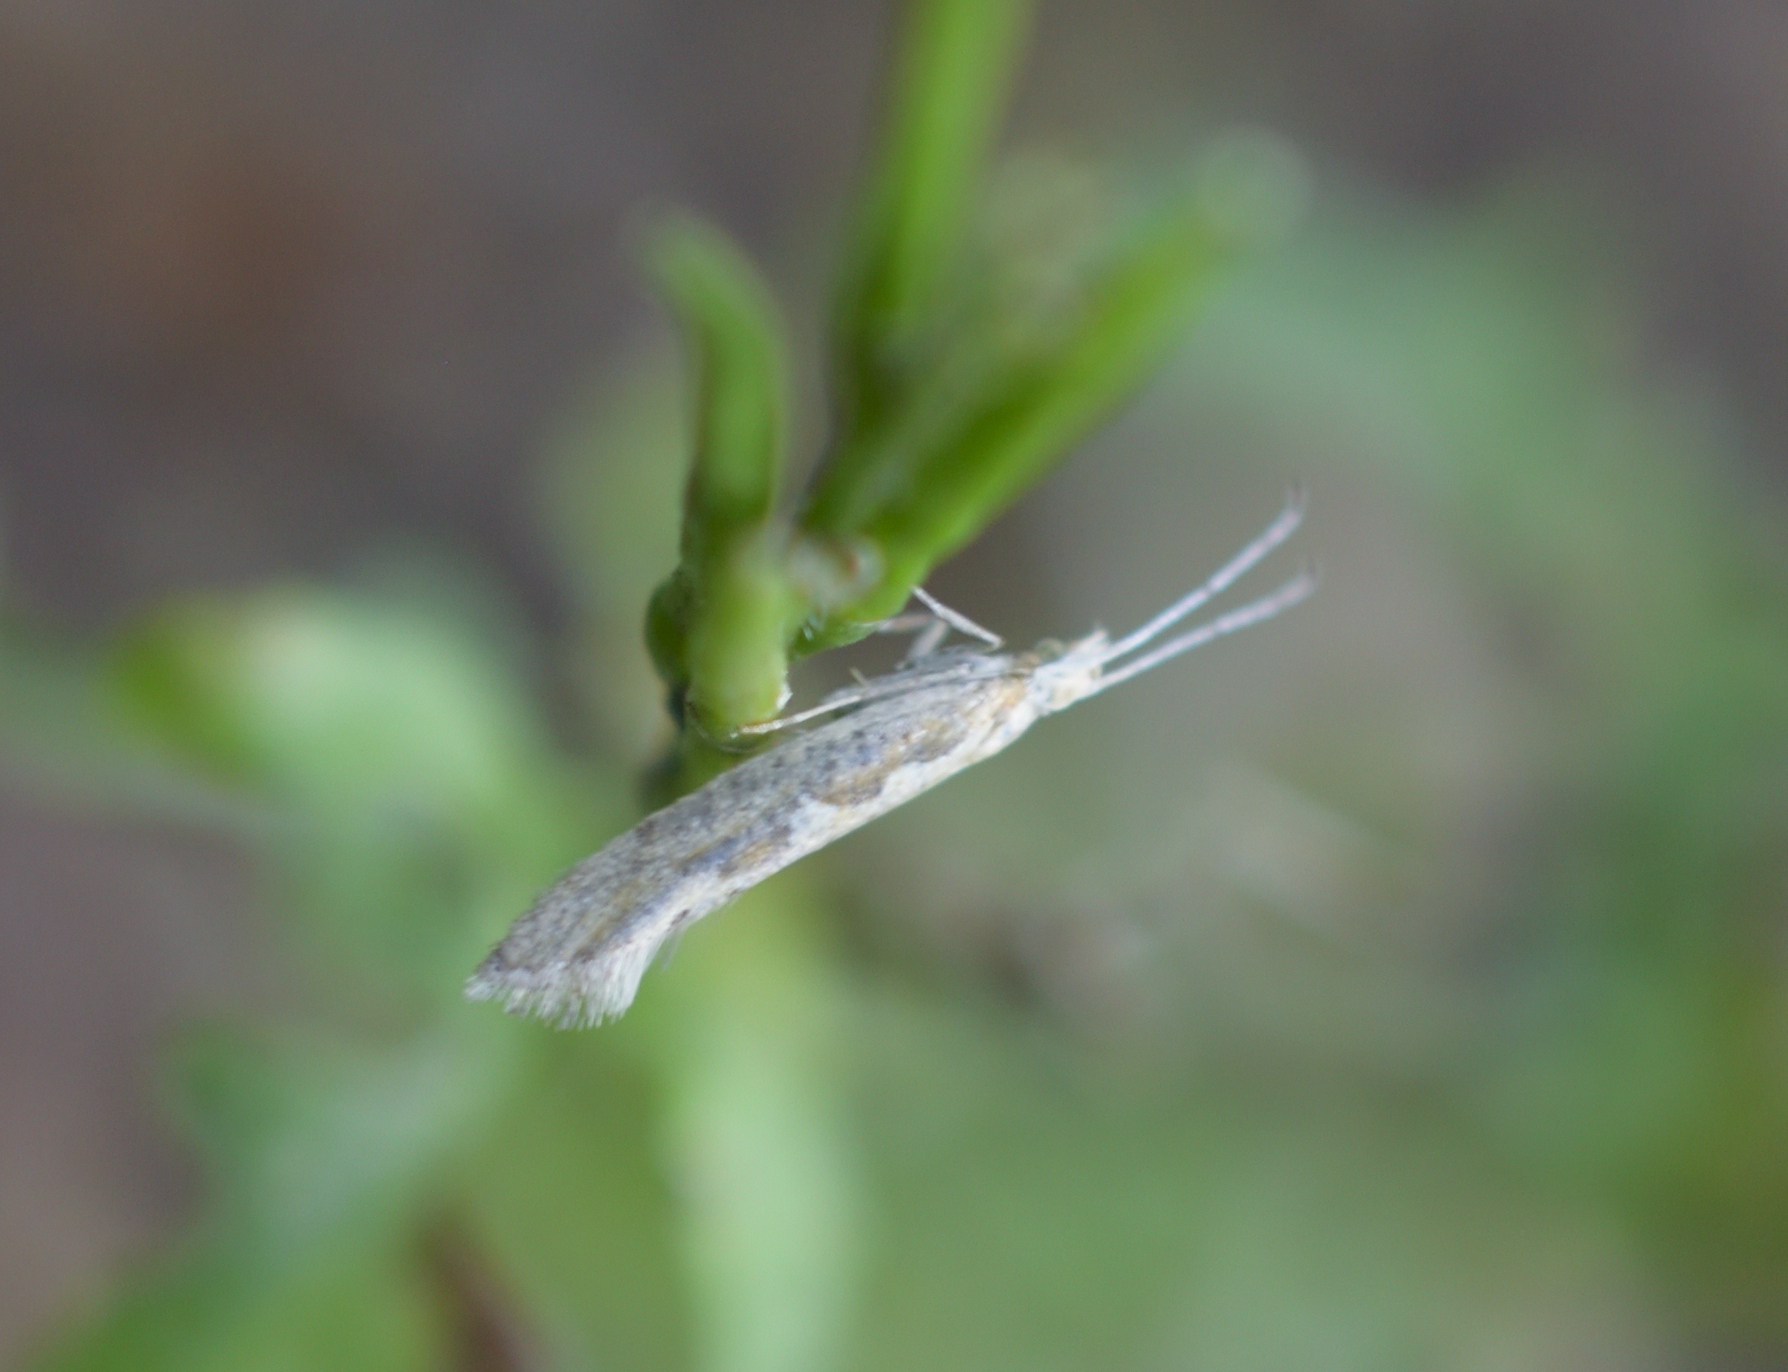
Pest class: diamondback_moth